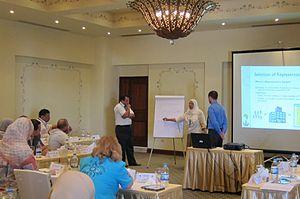
Un syndrome grippal ou pseudo-grippal est un syndrome exclusivement clinique, comportant les principaux symptômes évoquant un diagnostic de grippe, ou d'autres infections respiratoires aigües. Un syndrome grippal en période d'épidémie de grippe est considéré comme une grippe, sauf arguments contraires.